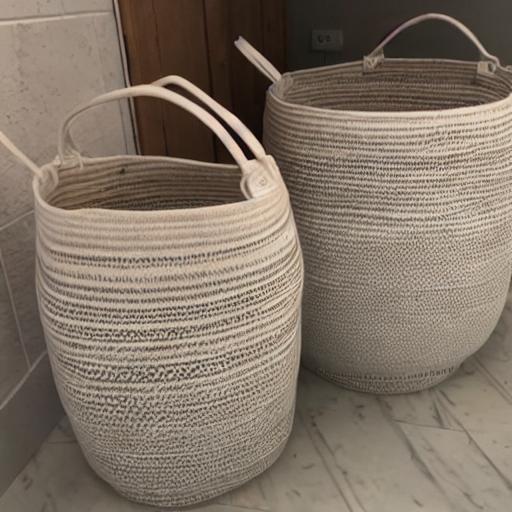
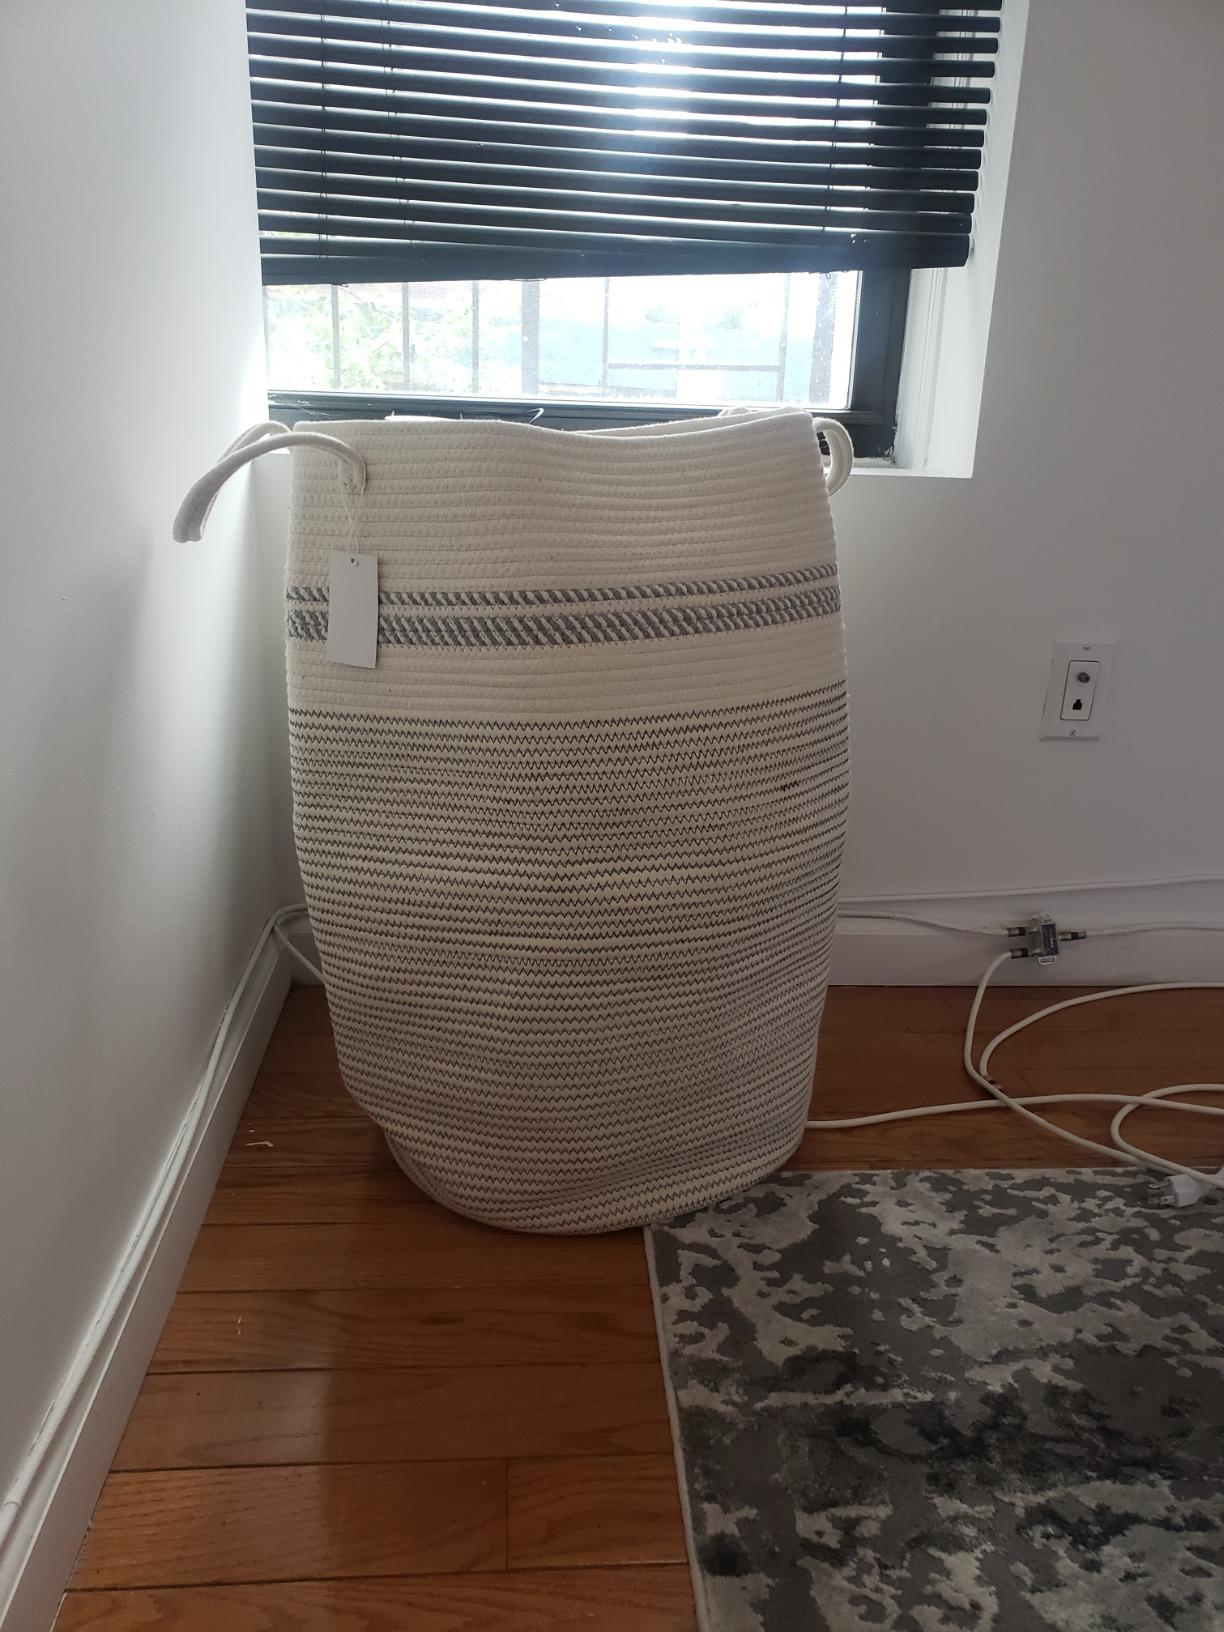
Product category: items_hamper
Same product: no